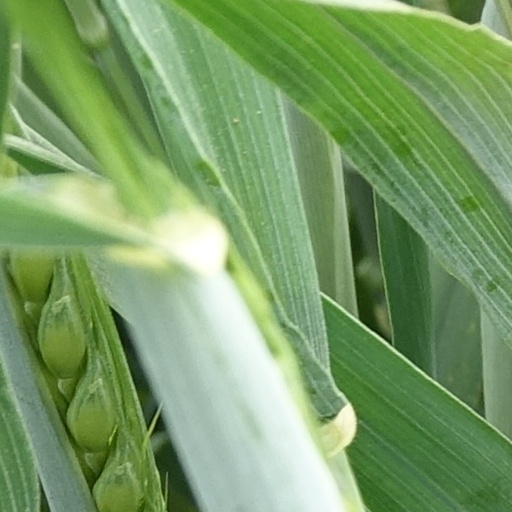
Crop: wheat